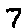
Label: 7